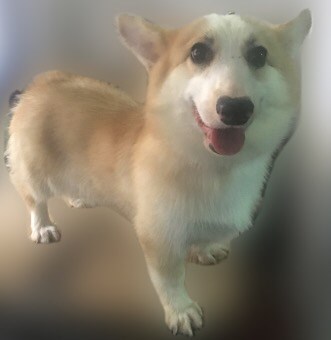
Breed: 2909-n000116-Cardigan